67th Fighter Squadron

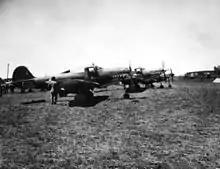
67th FS P-400s on Guadalcanal, August 1942.

Continually active since January 1941, the 67th was activated as a single-engine fighter operational and replacement training unit as part of the 58th Pursuit Group. 67th Pursuit Squadron, nicknamed the “Fighting Cocks,” stationed at Harding Army Airfield in Baton Rouge, Louisiana and was equipped with just a few obsolete Seversky P-35 fighters. On January 23, 1942, the Fighting Cocks embarked from Brooklyn, New York, for New Caledonia aboard the Army transport ship Thomas A. Barry. Another freighter carried 45 disassembled and crated P-400 aircraft and 2 P-39Fs. May 1, 1942 the Air Corps reorganized as the United States Army Air Forces. The 67th was renamed the 67th Fighter Squadron. August 21,the 67th Fighter Squadron, with five P-39/P-400 aircraft, joined Marine and Navy squadrons on Guadalcanal. Due to the limitations of the Aircraft the role of the 67th was limited to ground support and strafing Japanese positions. The Airacobra was very well suited to this role as exhibited during the Japanese assault of September 14, after which, General Vandegrift remarked, “You won't read about this in the newspapers, but you and your flight of P-400s just saved Guadalcanal. Later that year the 67th was resupplied with new model P-39 Airacobras, fitted with proper oxygen systems. The 67 was moved to Kila KiIa Air Field in New Guinea in May 1943. Designated the 67 Fighter Squadron, Two Engine, on 24 May 1944 and equipped with P-38 aircraft.